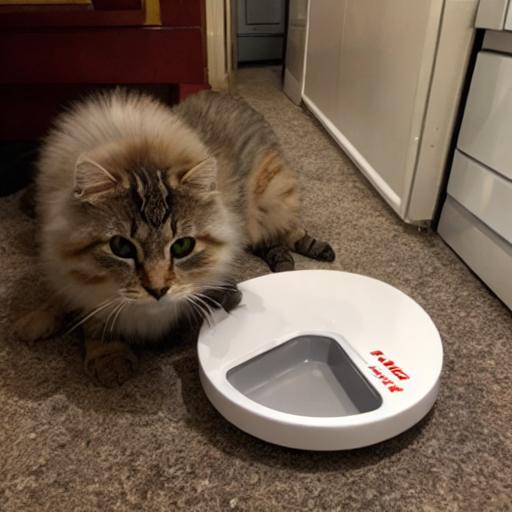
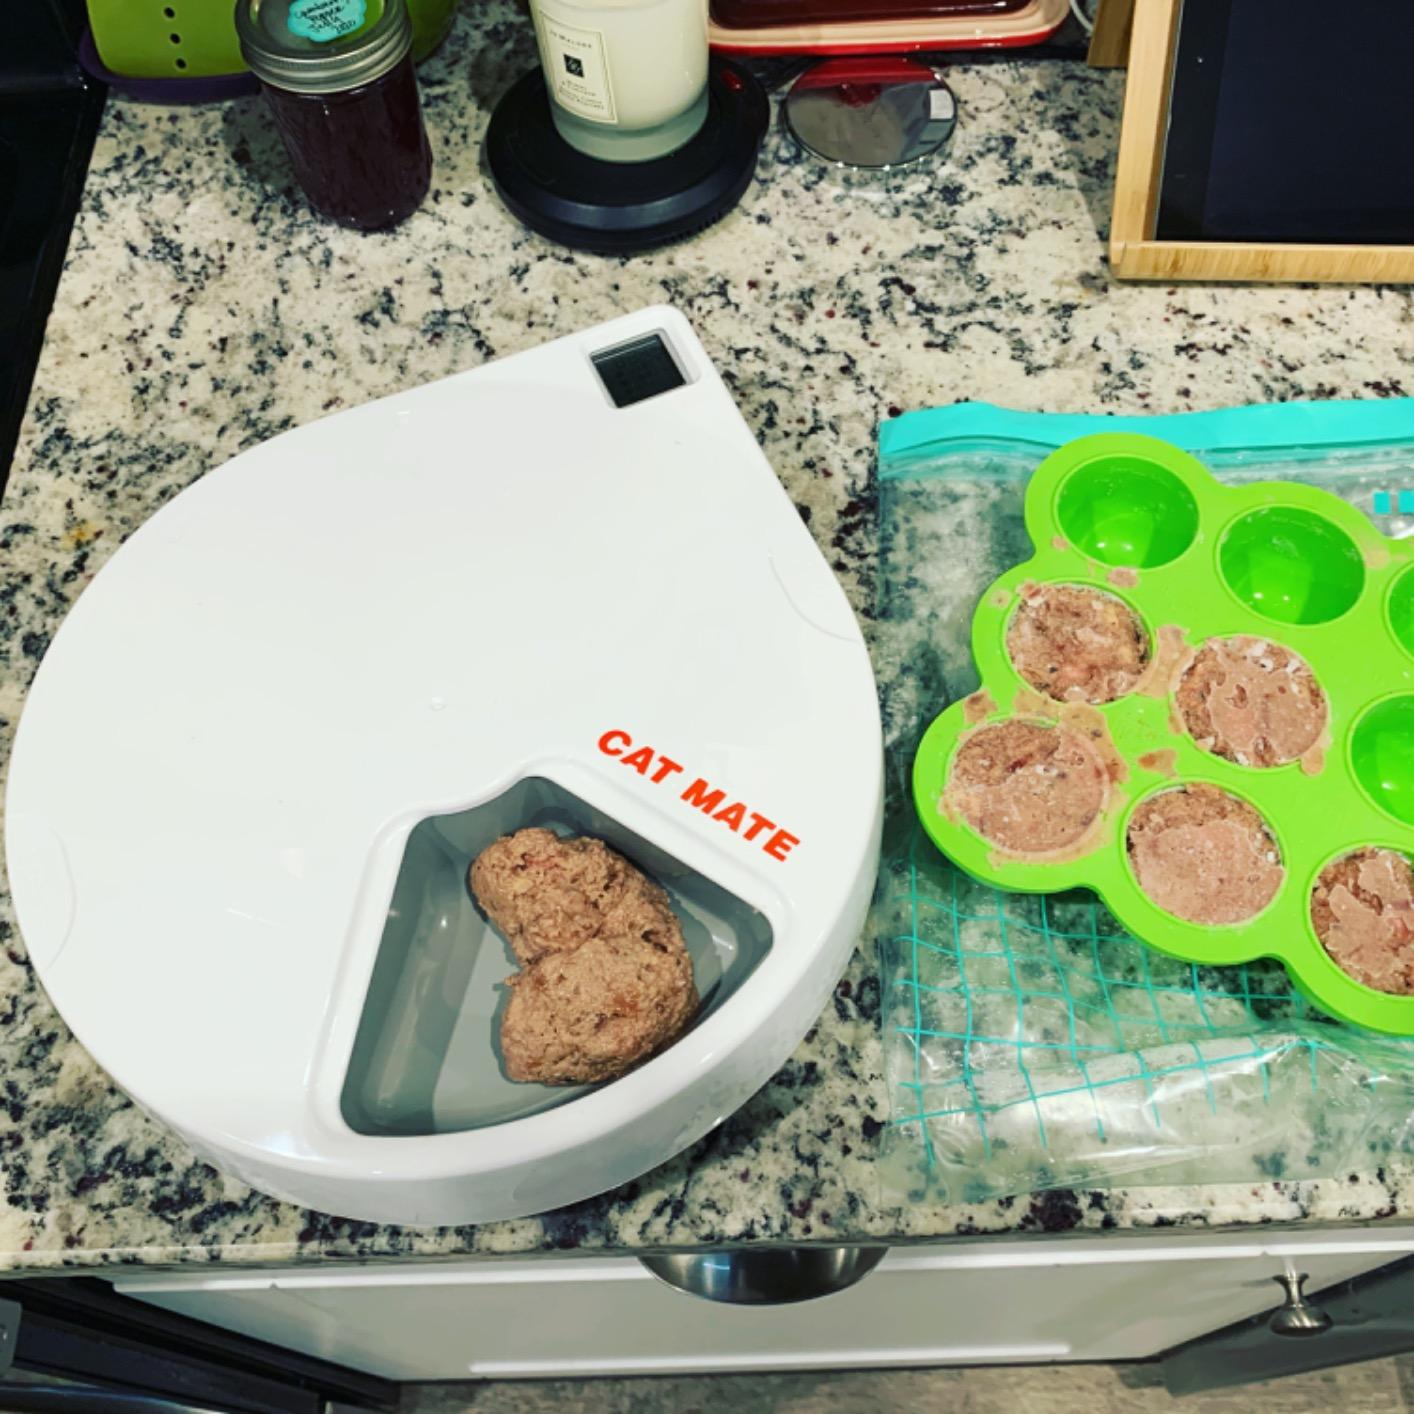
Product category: items_feeder
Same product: no